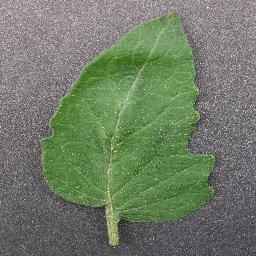
Label: Tomato___healthy